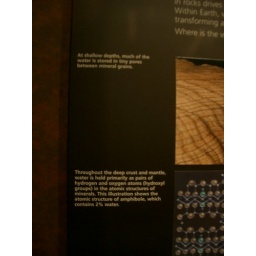
Explanation of the atomic structure of water in rocks